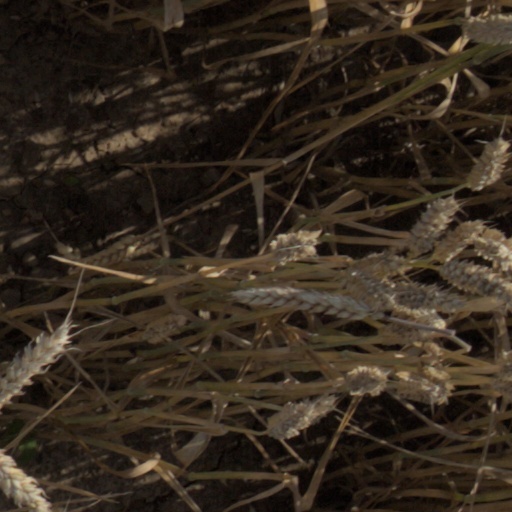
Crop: wheat